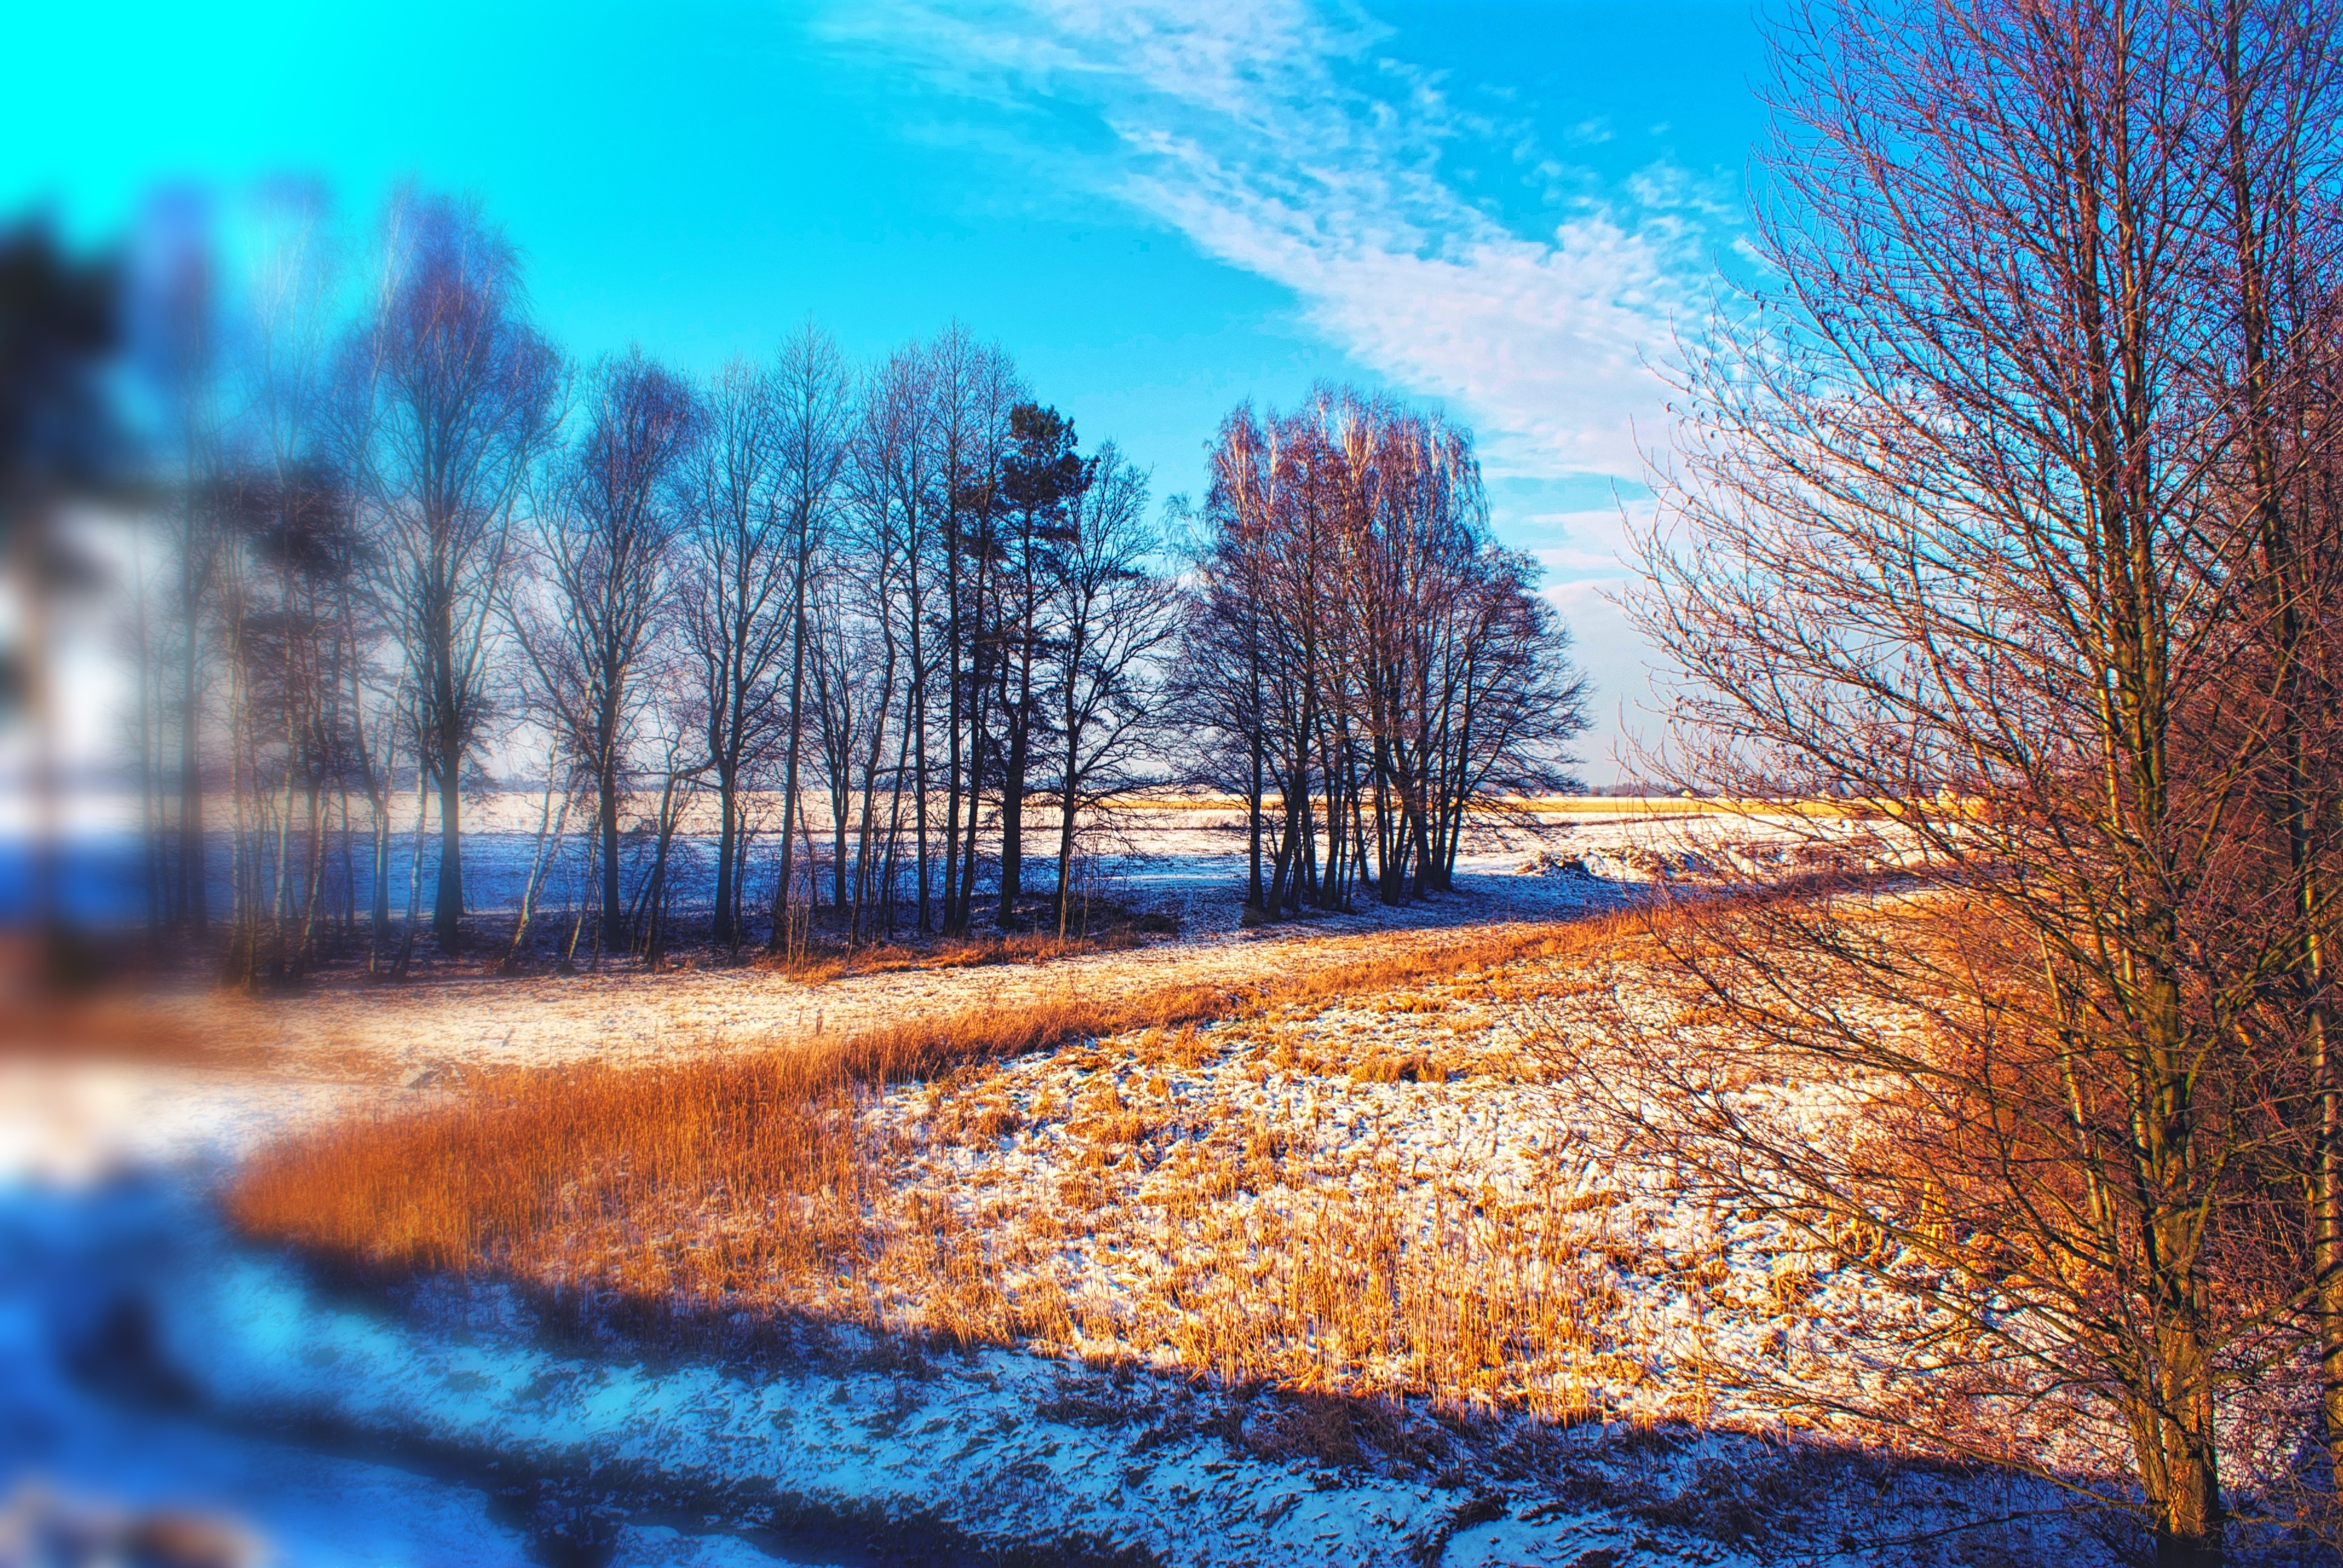
landscape, tree, nature, forest, snow, winter, sky, sunlight, morning, frost, dawn, dusk, foliage, evening, reflection, color, autumn, season, colors, poland, woodland, habitat, colored, ecosystem, spacer, woody plant